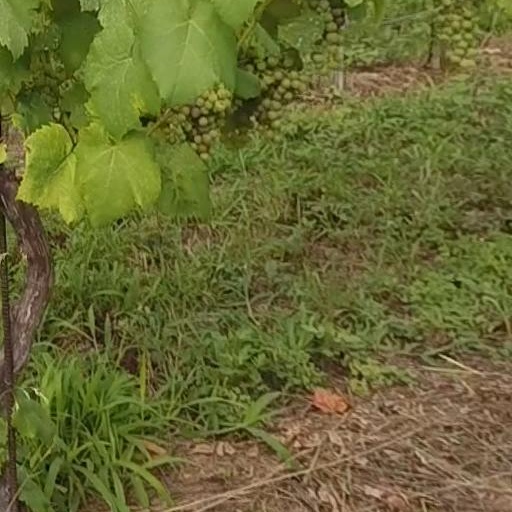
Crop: grape